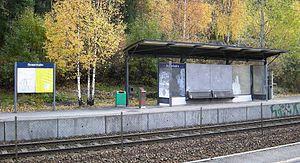
La gare de Rosenholm est une gare ferroviaire norvégienne de la ligne d'Østfold, située à Holmlia, quartier à l'extrémité sud de la commune d'Oslo.